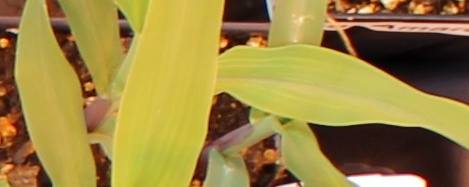
Label: Corn